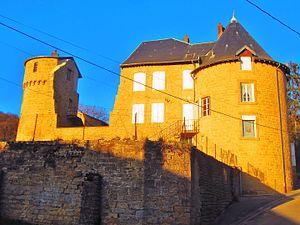
Chateau Villette 54
La liste des châteaux de Meurthe-et-Moselle recense de manière non exhaustive les châteaux, maisons fortes, mottes castrales, situés dans le département français de Meurthe-et-Moselle. Il est fait état des inscriptions et classements au titre des monuments historiques.
Villette est une commune française située dans le département de Meurthe-et-Moselle en région Grand Est.